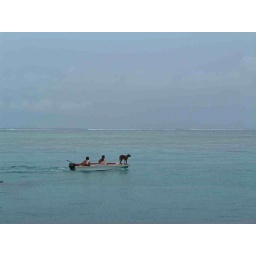
Our over water bungalow was on one of the main traffic routes. I liked the dog acting as lookout.